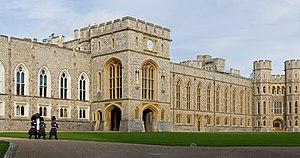
Vue panoramique de la partie haute (Upper Ward Quadrangle) du château de Windsor. Русский: Одна из башен Виндзорского замка.
Le château de Windsor est une forteresse médiévale située à Windsor dans le Berkshire, en Angleterre. Le château est célèbre pour son architecture et parce qu'il est l'une des résidences de la famille royale britannique. Sa construction commença peu après la conquête de l'Angleterre par Guillaume le Conquérant au XIᵉ siècle. Depuis le règne d'Henri Iᵉʳ d'Angleterre, le château a abrité de nombreux monarques ; il est le plus ancien palais habité sans interruption en Europe. La chapelle Saint-Georges, construite au XVᵉ siècle, est considérée par l'historien John Martin Robinson comme « l'une des plus grandes réussites de l'architecture gothique anglaise ». Le style raffiné des appartements d'État construits au début du XIXᵉ siècle a été vanté par l'historien de l'art Hugh Roberts, qui parle d'« une magnifique série de salles sans égales, largement considérées comme l'expression la plus élégante et la plus complète de l'art géorgien ». Plus de 500 personnes habitent et travaillent aujourd'hui dans le château.